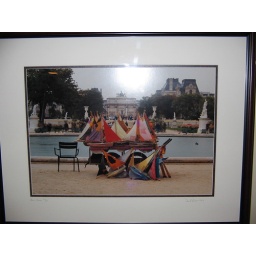
Photo of sail boats on pond in Paris by David Powers Signed and numbered